Elias Root

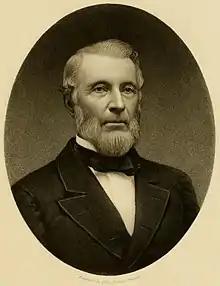
Elias Root (1877)

Elias Root (November 30, 1806 – September 10, 1880) was an American businessman and politician from New York.